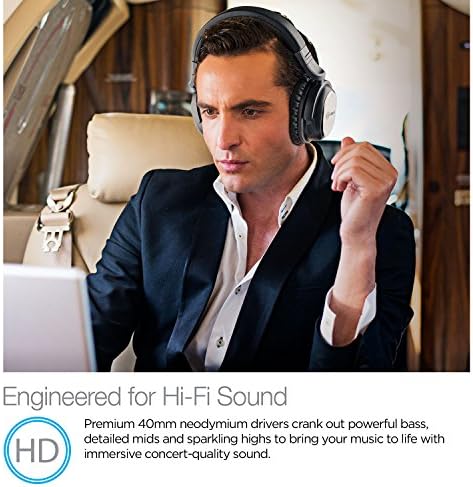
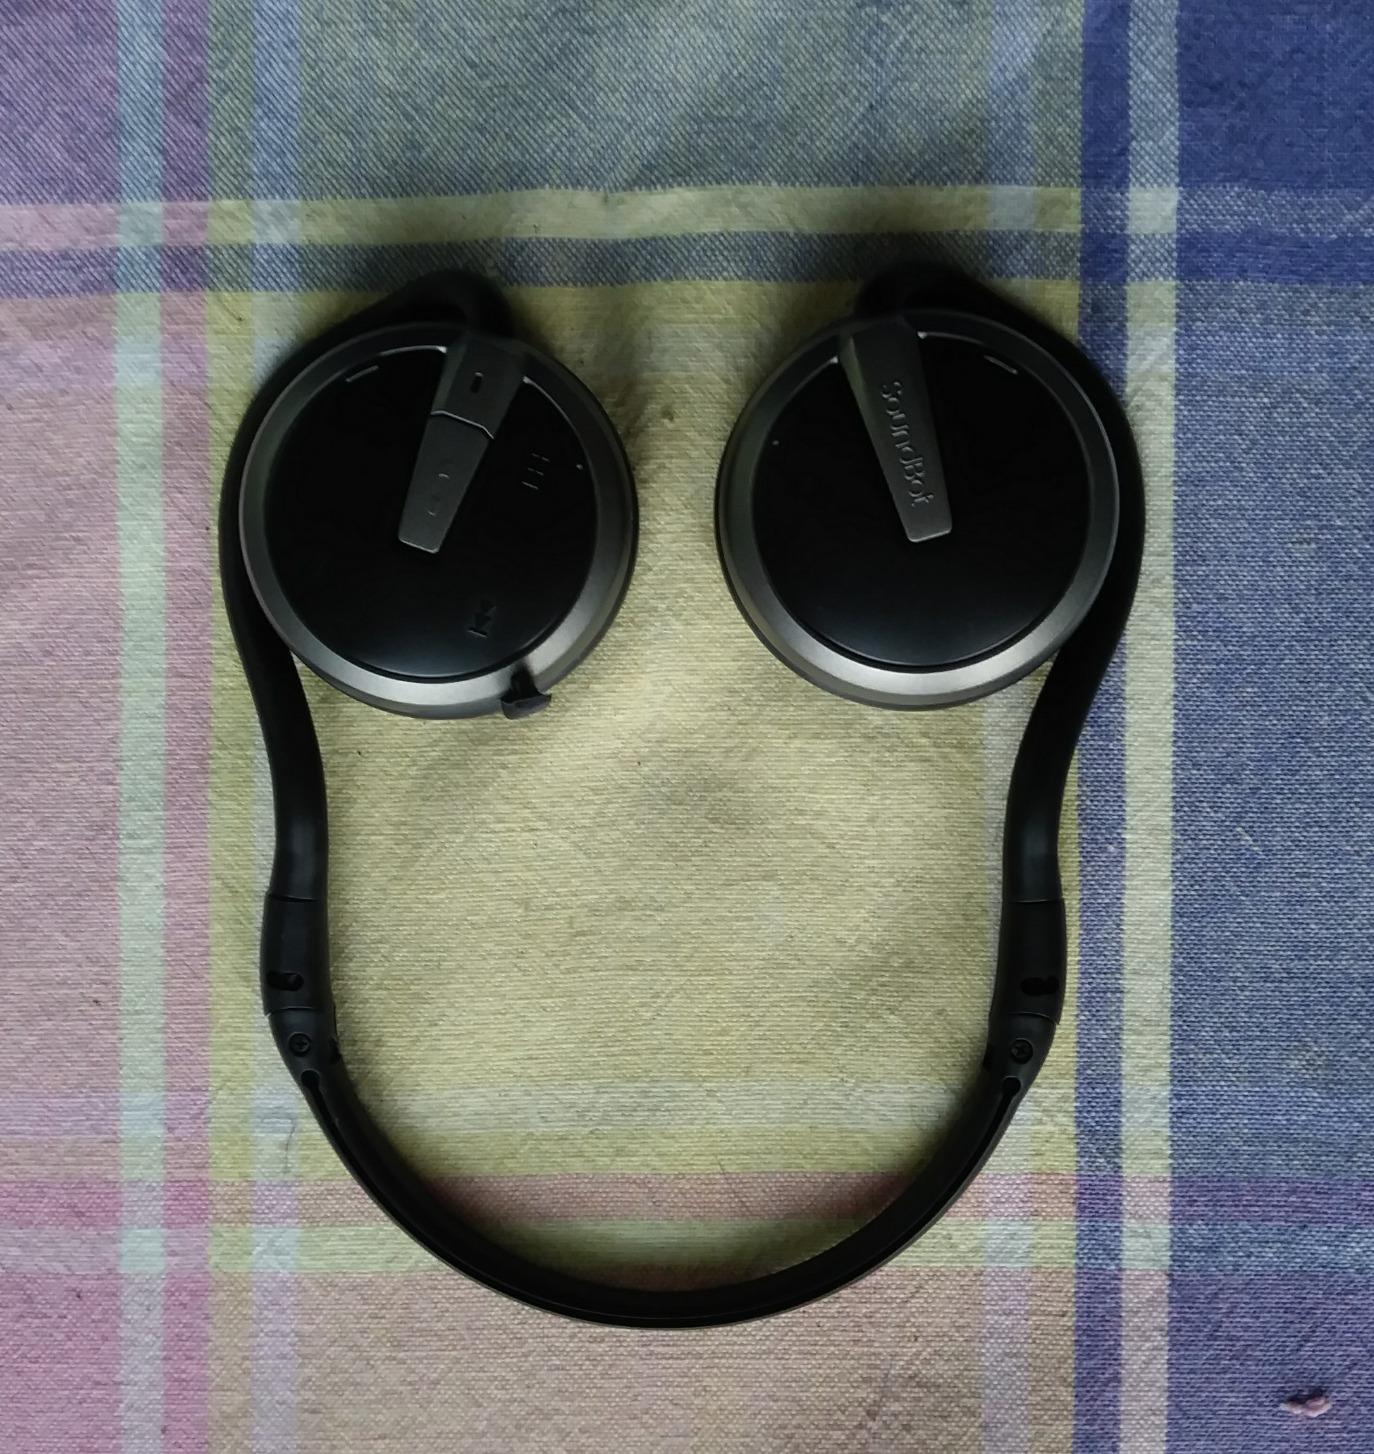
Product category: headphones
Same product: no